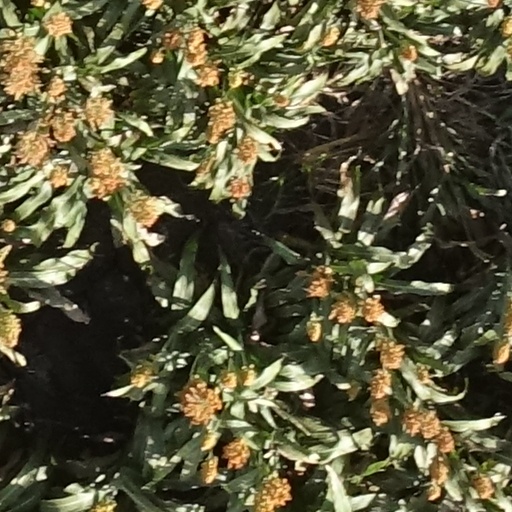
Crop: sorghum